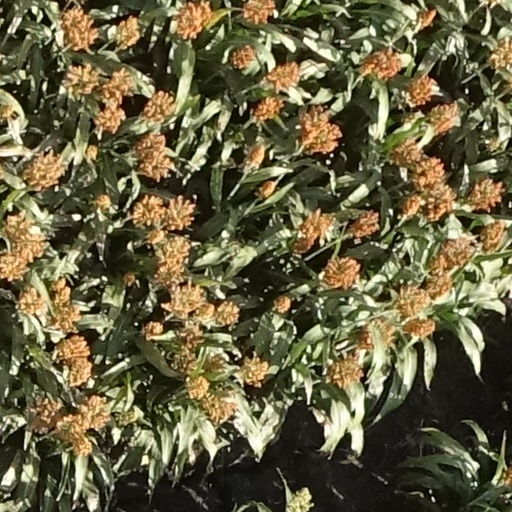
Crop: sorghum